Abraham Brueghel

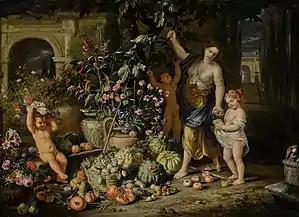
"Young woman picking figs with three children in a terraced garden", with Nicola Vaccaro

Abraham Brueghel is especially known for his still life paintings of southern fruits and flowers, which were typically assembled in front of a landscape. They are frequently enhanced by a precious vase, an antique monument or fragments of Roman sculpture. His cartouches are heavier and more decorative.